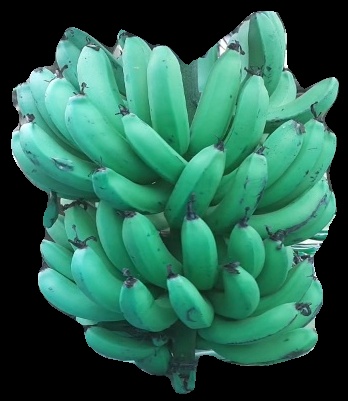
Variety: pachbale
Grade: grade3